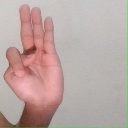
अक्षर: भ